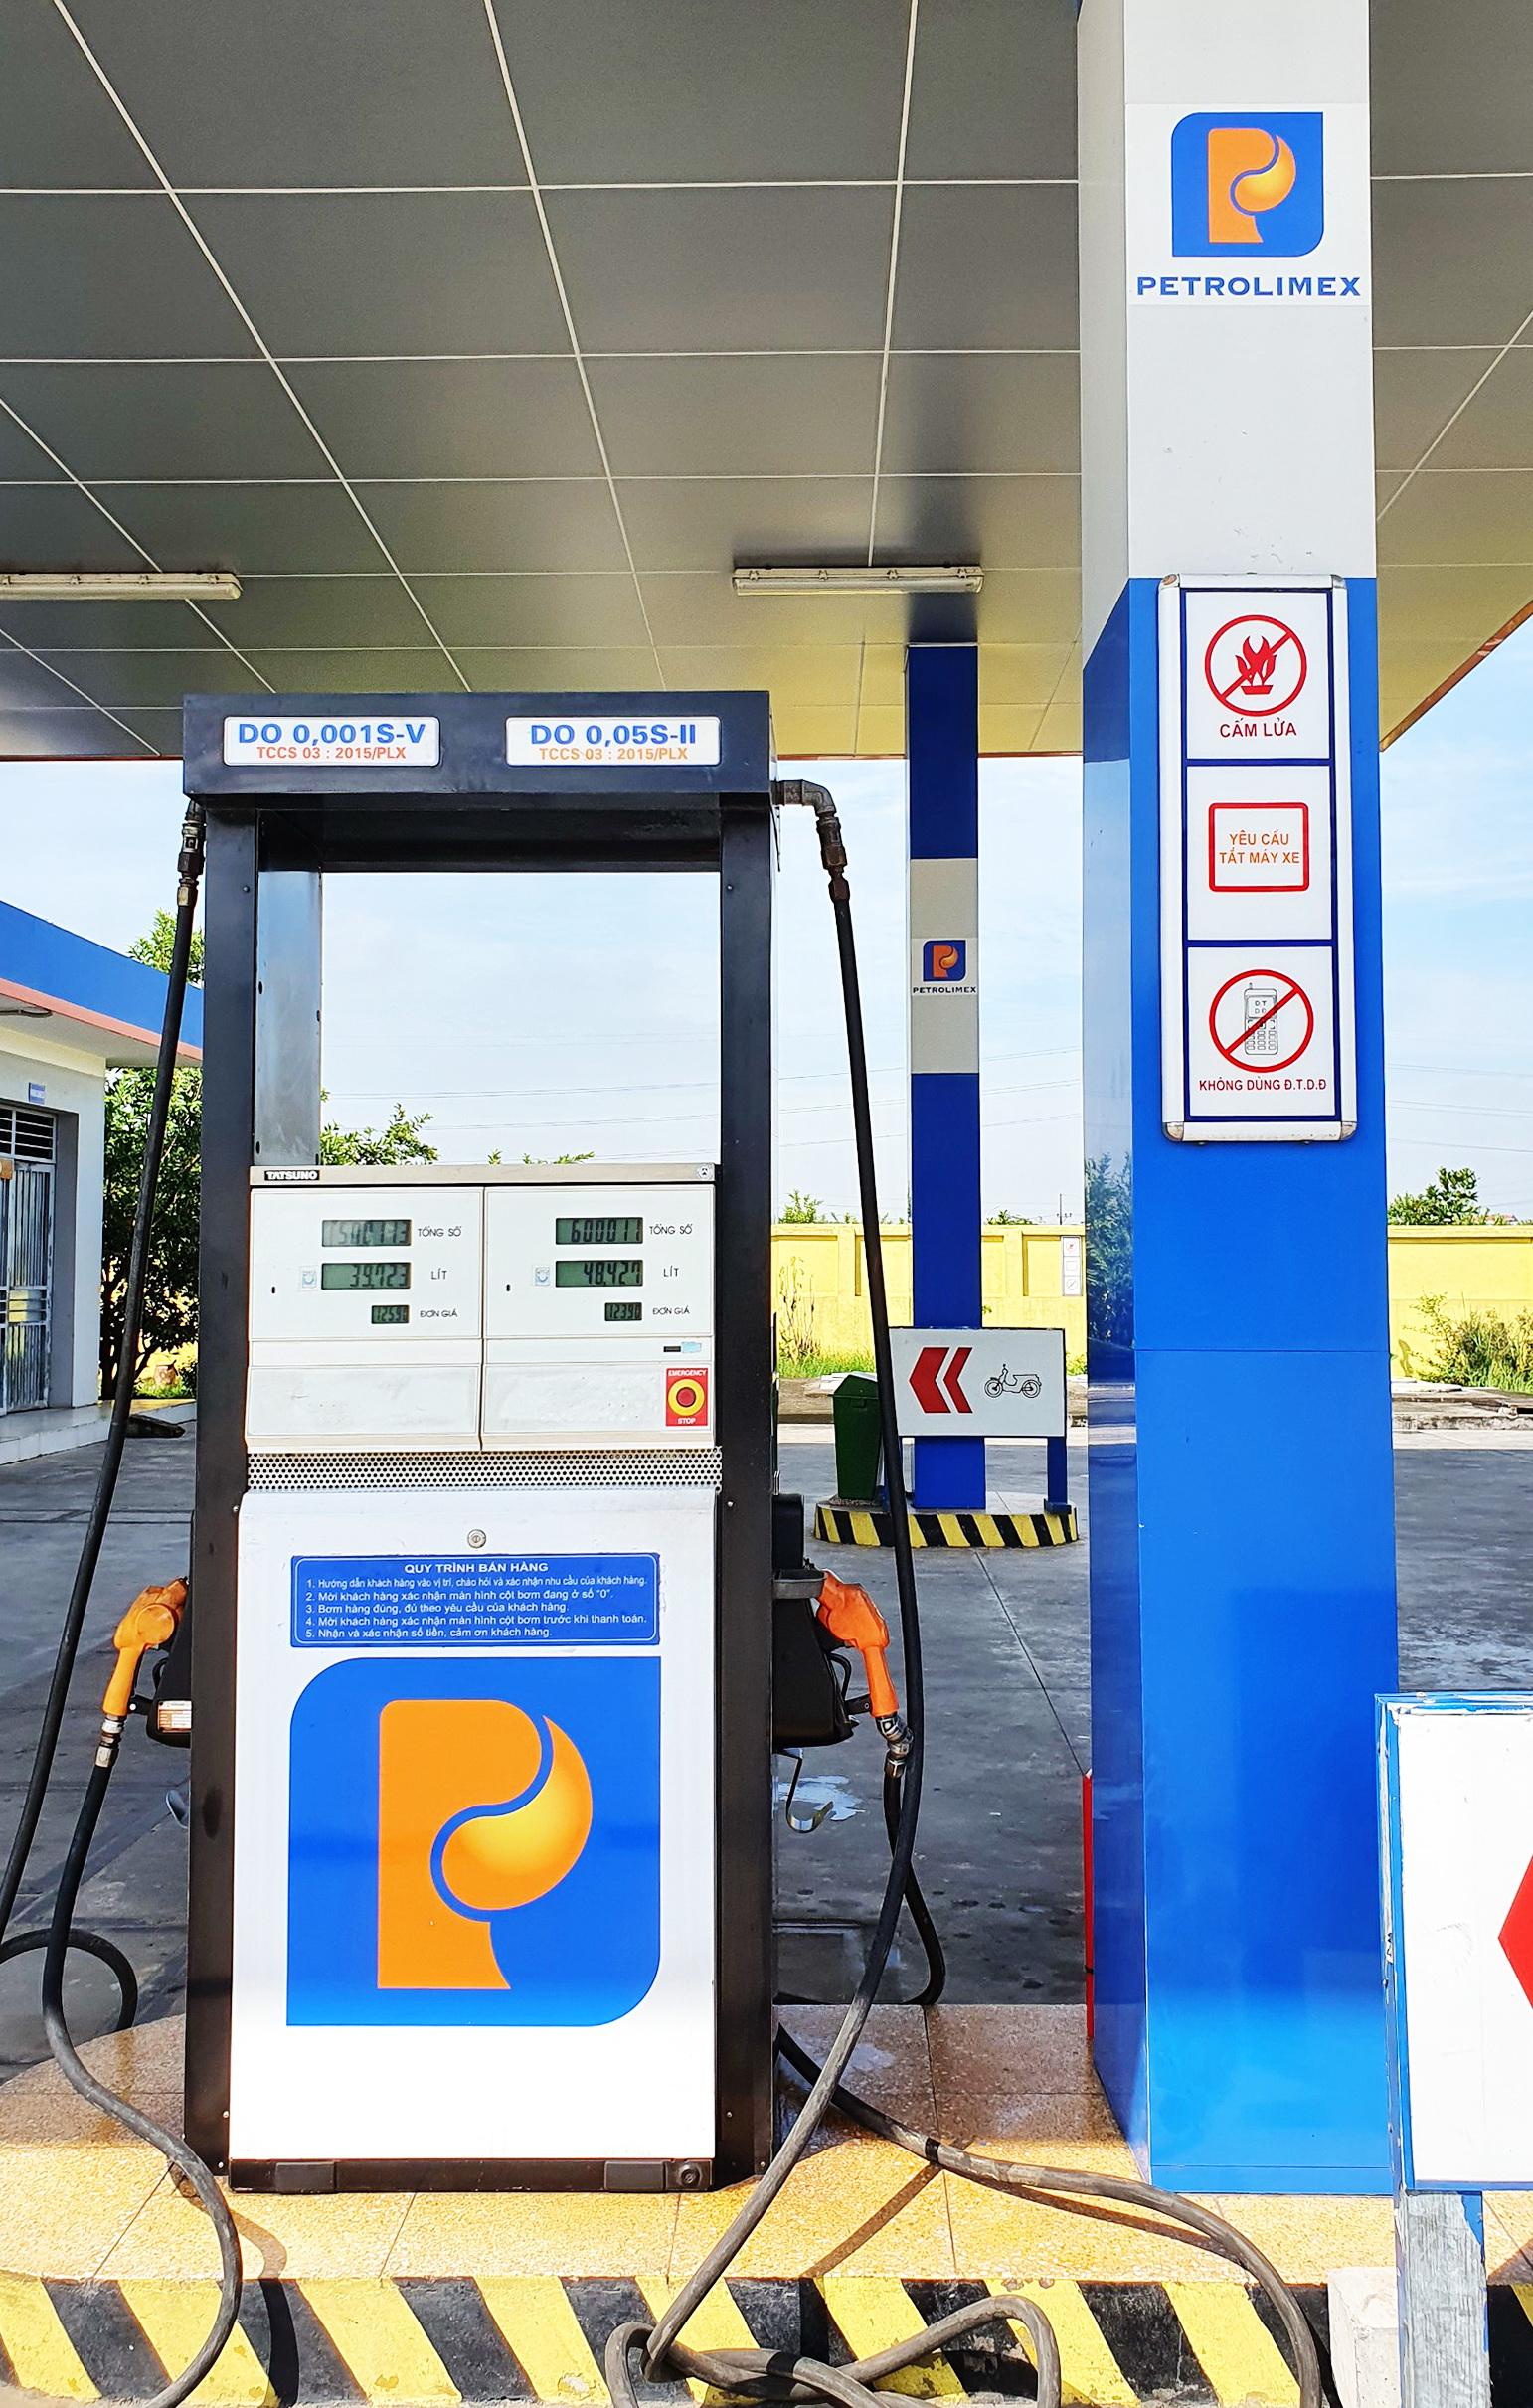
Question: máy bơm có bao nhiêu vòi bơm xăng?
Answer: máy bơm có hai vòi bơm xăng